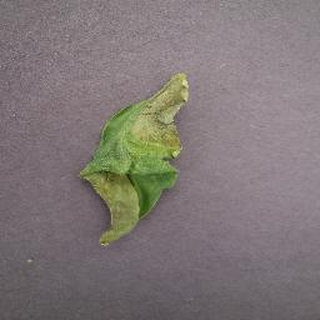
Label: tomato_late_blight